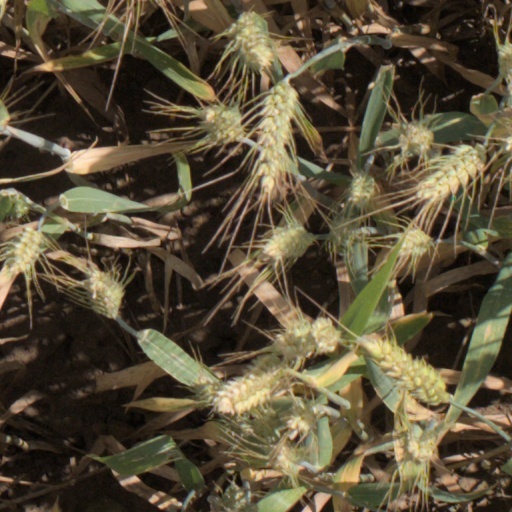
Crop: wheat